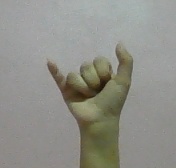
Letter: ya